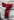
Number: 7